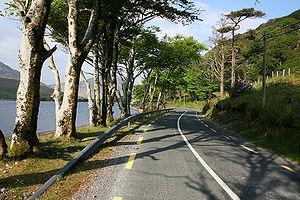
La route nationale 59 est une route nationale secondaire d'Irlande, reliant Sligo à Galway.